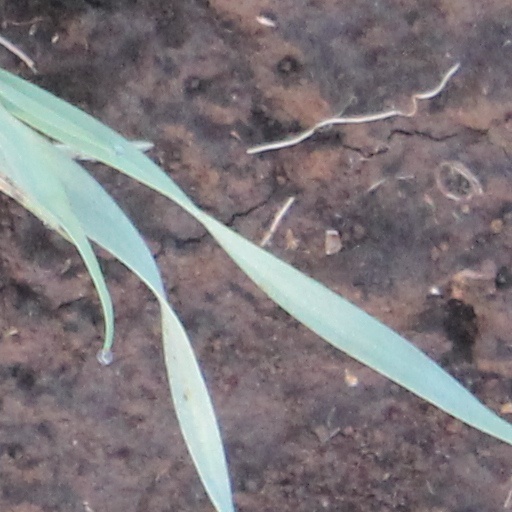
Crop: wheat